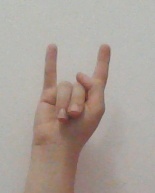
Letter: la